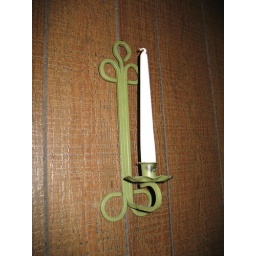
Candle holder on the wall near kitchen